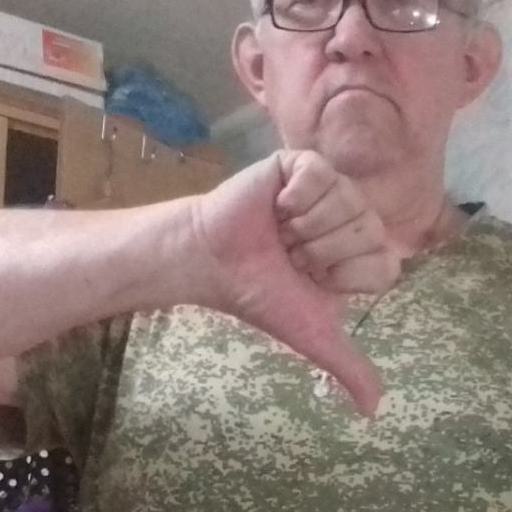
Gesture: dislike